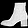
Label: Ankle boot